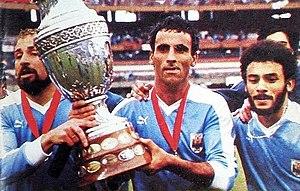
L'équipe d'Uruguay de football est la sélection de joueurs uruguayens représentant le pays lors des compétitions internationales de football masculin, sous l'égide de l'Association uruguayenne de football. La sélection uruguayenne est surnommée la Celeste.